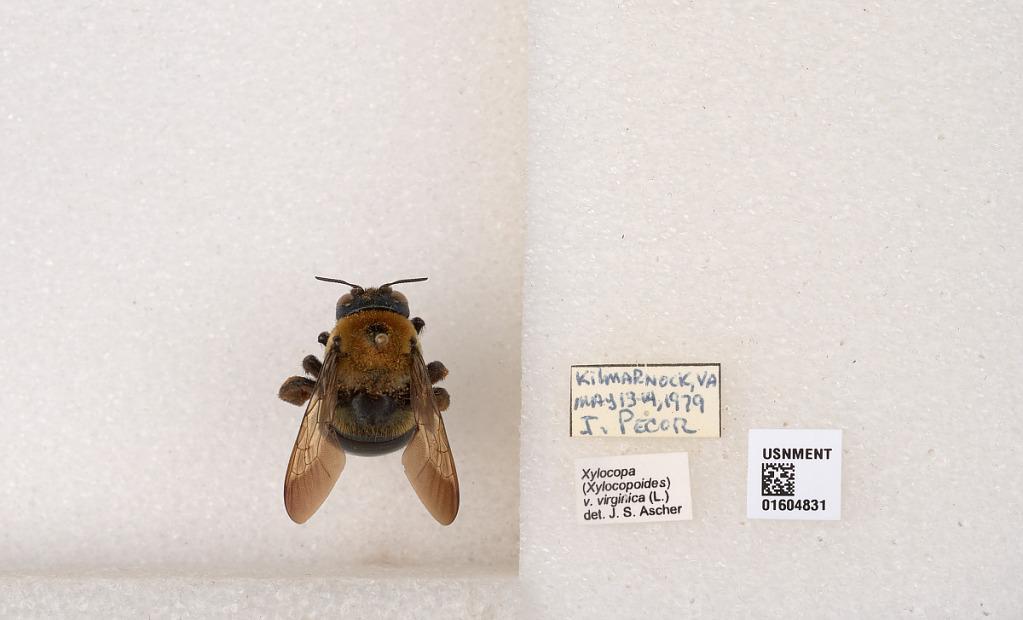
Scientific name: Xylocopa (Xylocopoides) virginica virginica (Linnaeus)
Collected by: J. Pecor
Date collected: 1979-5-13
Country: United States
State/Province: Virginia
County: Lancaster
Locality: Kilmarnock
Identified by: Ascher, J. S.